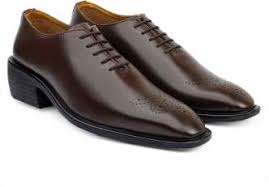
Label: Brogue